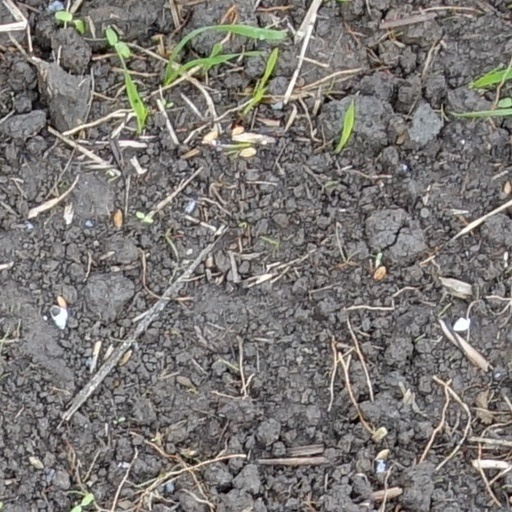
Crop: wheat